Mabel's Blunder

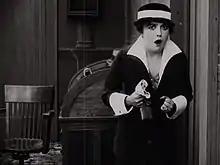
Mabel Normand in Mabel's Blunder

Mabel's Blunder (1914) is a silent comedy film directed by, written by, and starring Mabel Normand, the most successful of the early silent screen comediennes.